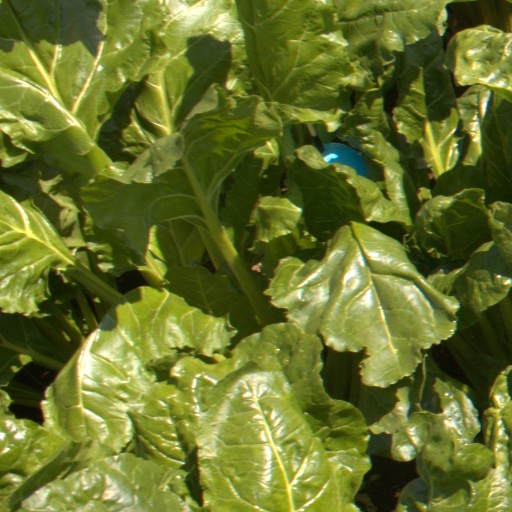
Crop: sugar beet